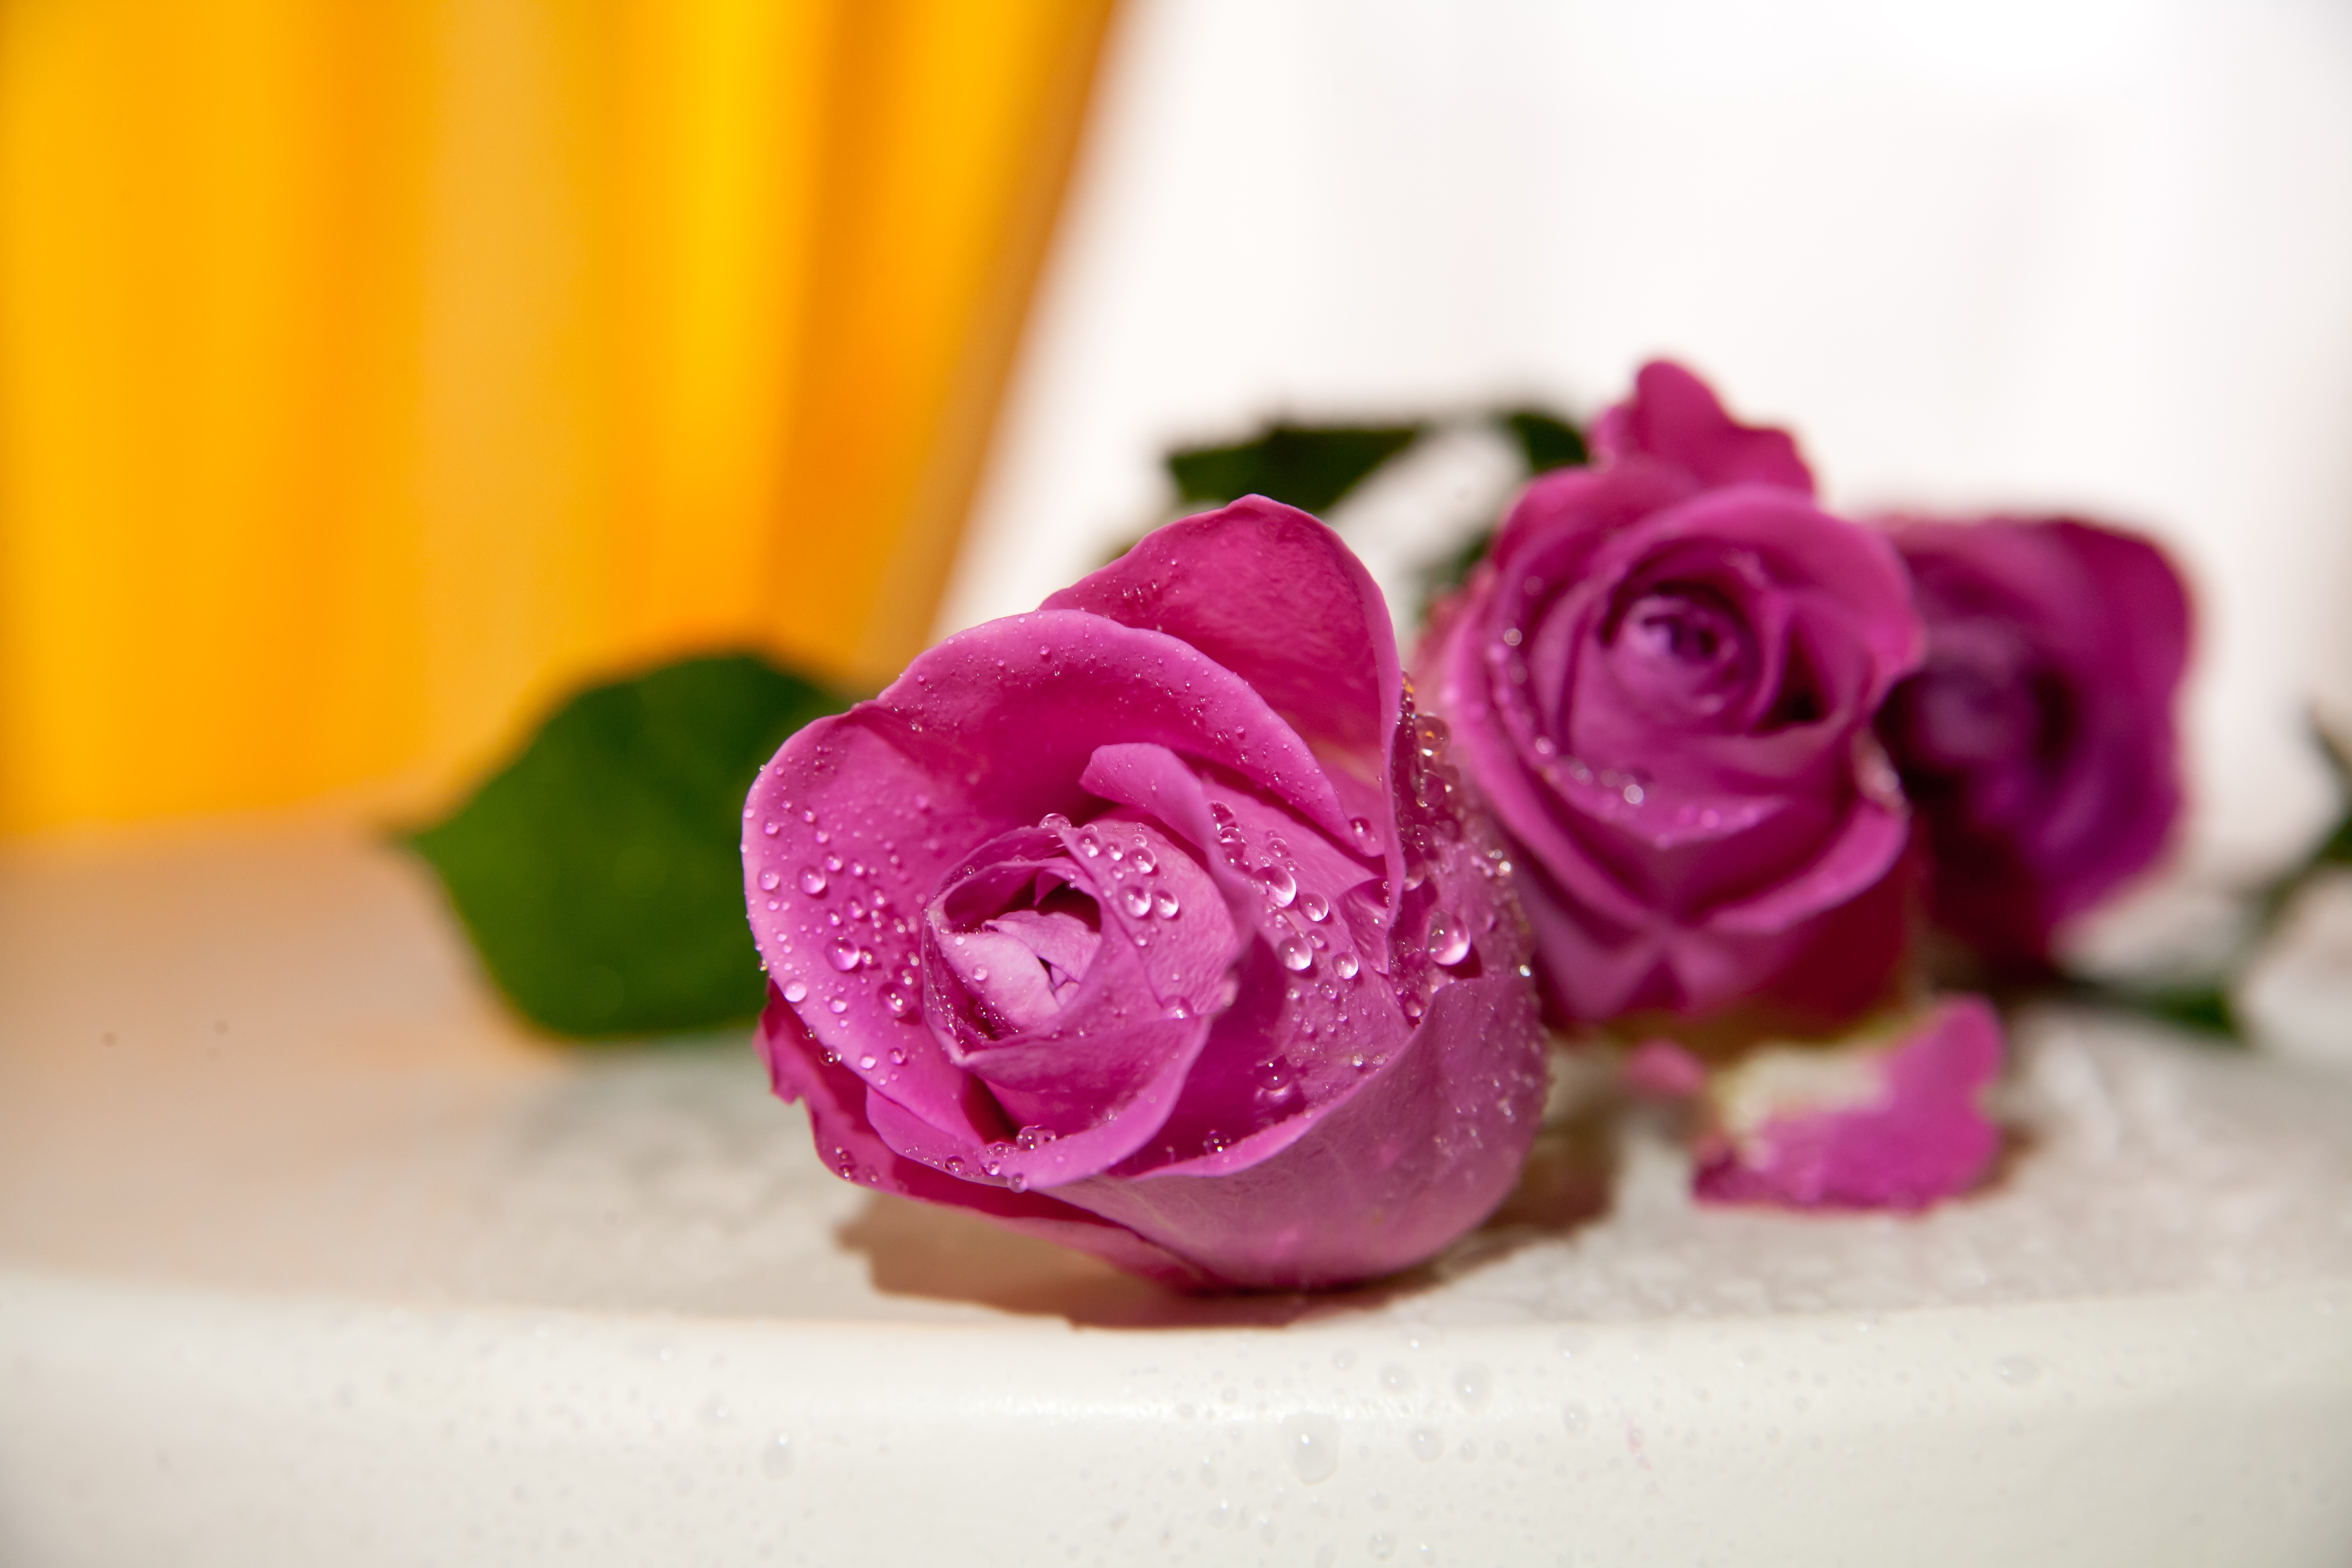
nature, blossom, plant, flower, purple, petal, bloom, rose, romantic, pink, flowers, arrangement, roses, beauty, beautiful, magenta, floristry, fragrance, macro photography, flowering plant, garden roses, flower bouquet, floral design, land plant, flower arranging